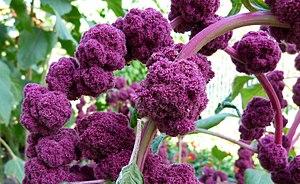
Amaranthus caudatus ""Centurion"""